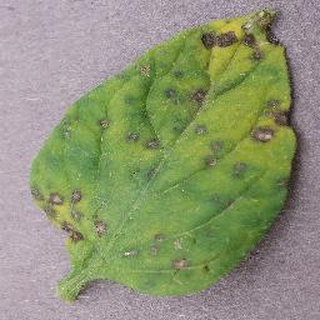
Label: tomato_septoria_leaf_spot